German Americans

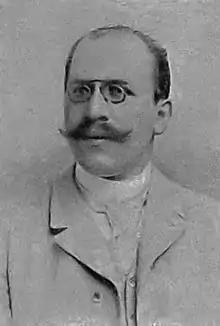
Hugo Münsterberg, Harvard professor of psychology

Although only one in four Germans fought in all-German regiments, they created the public image of the German soldier. Pennsylvania fielded five German regiments, New York eleven, and Ohio six.